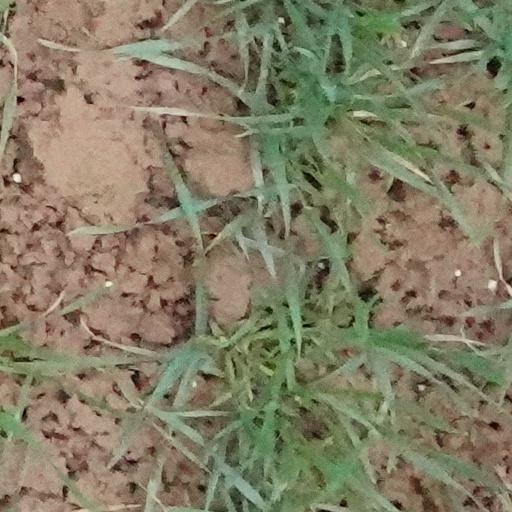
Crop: wheat